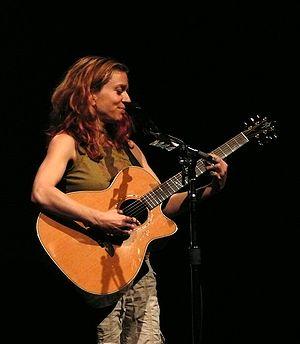
Ani DiFranco, née le 23 septembre 1970, est une chanteuse, guitariste autrice-compositrice progressiste et féministe américaine d'origine italienne.